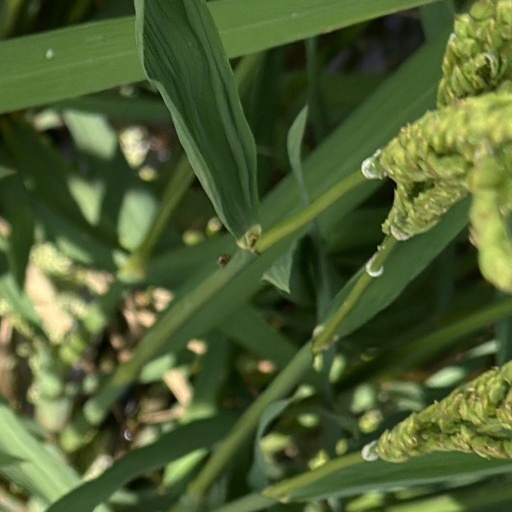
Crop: rice